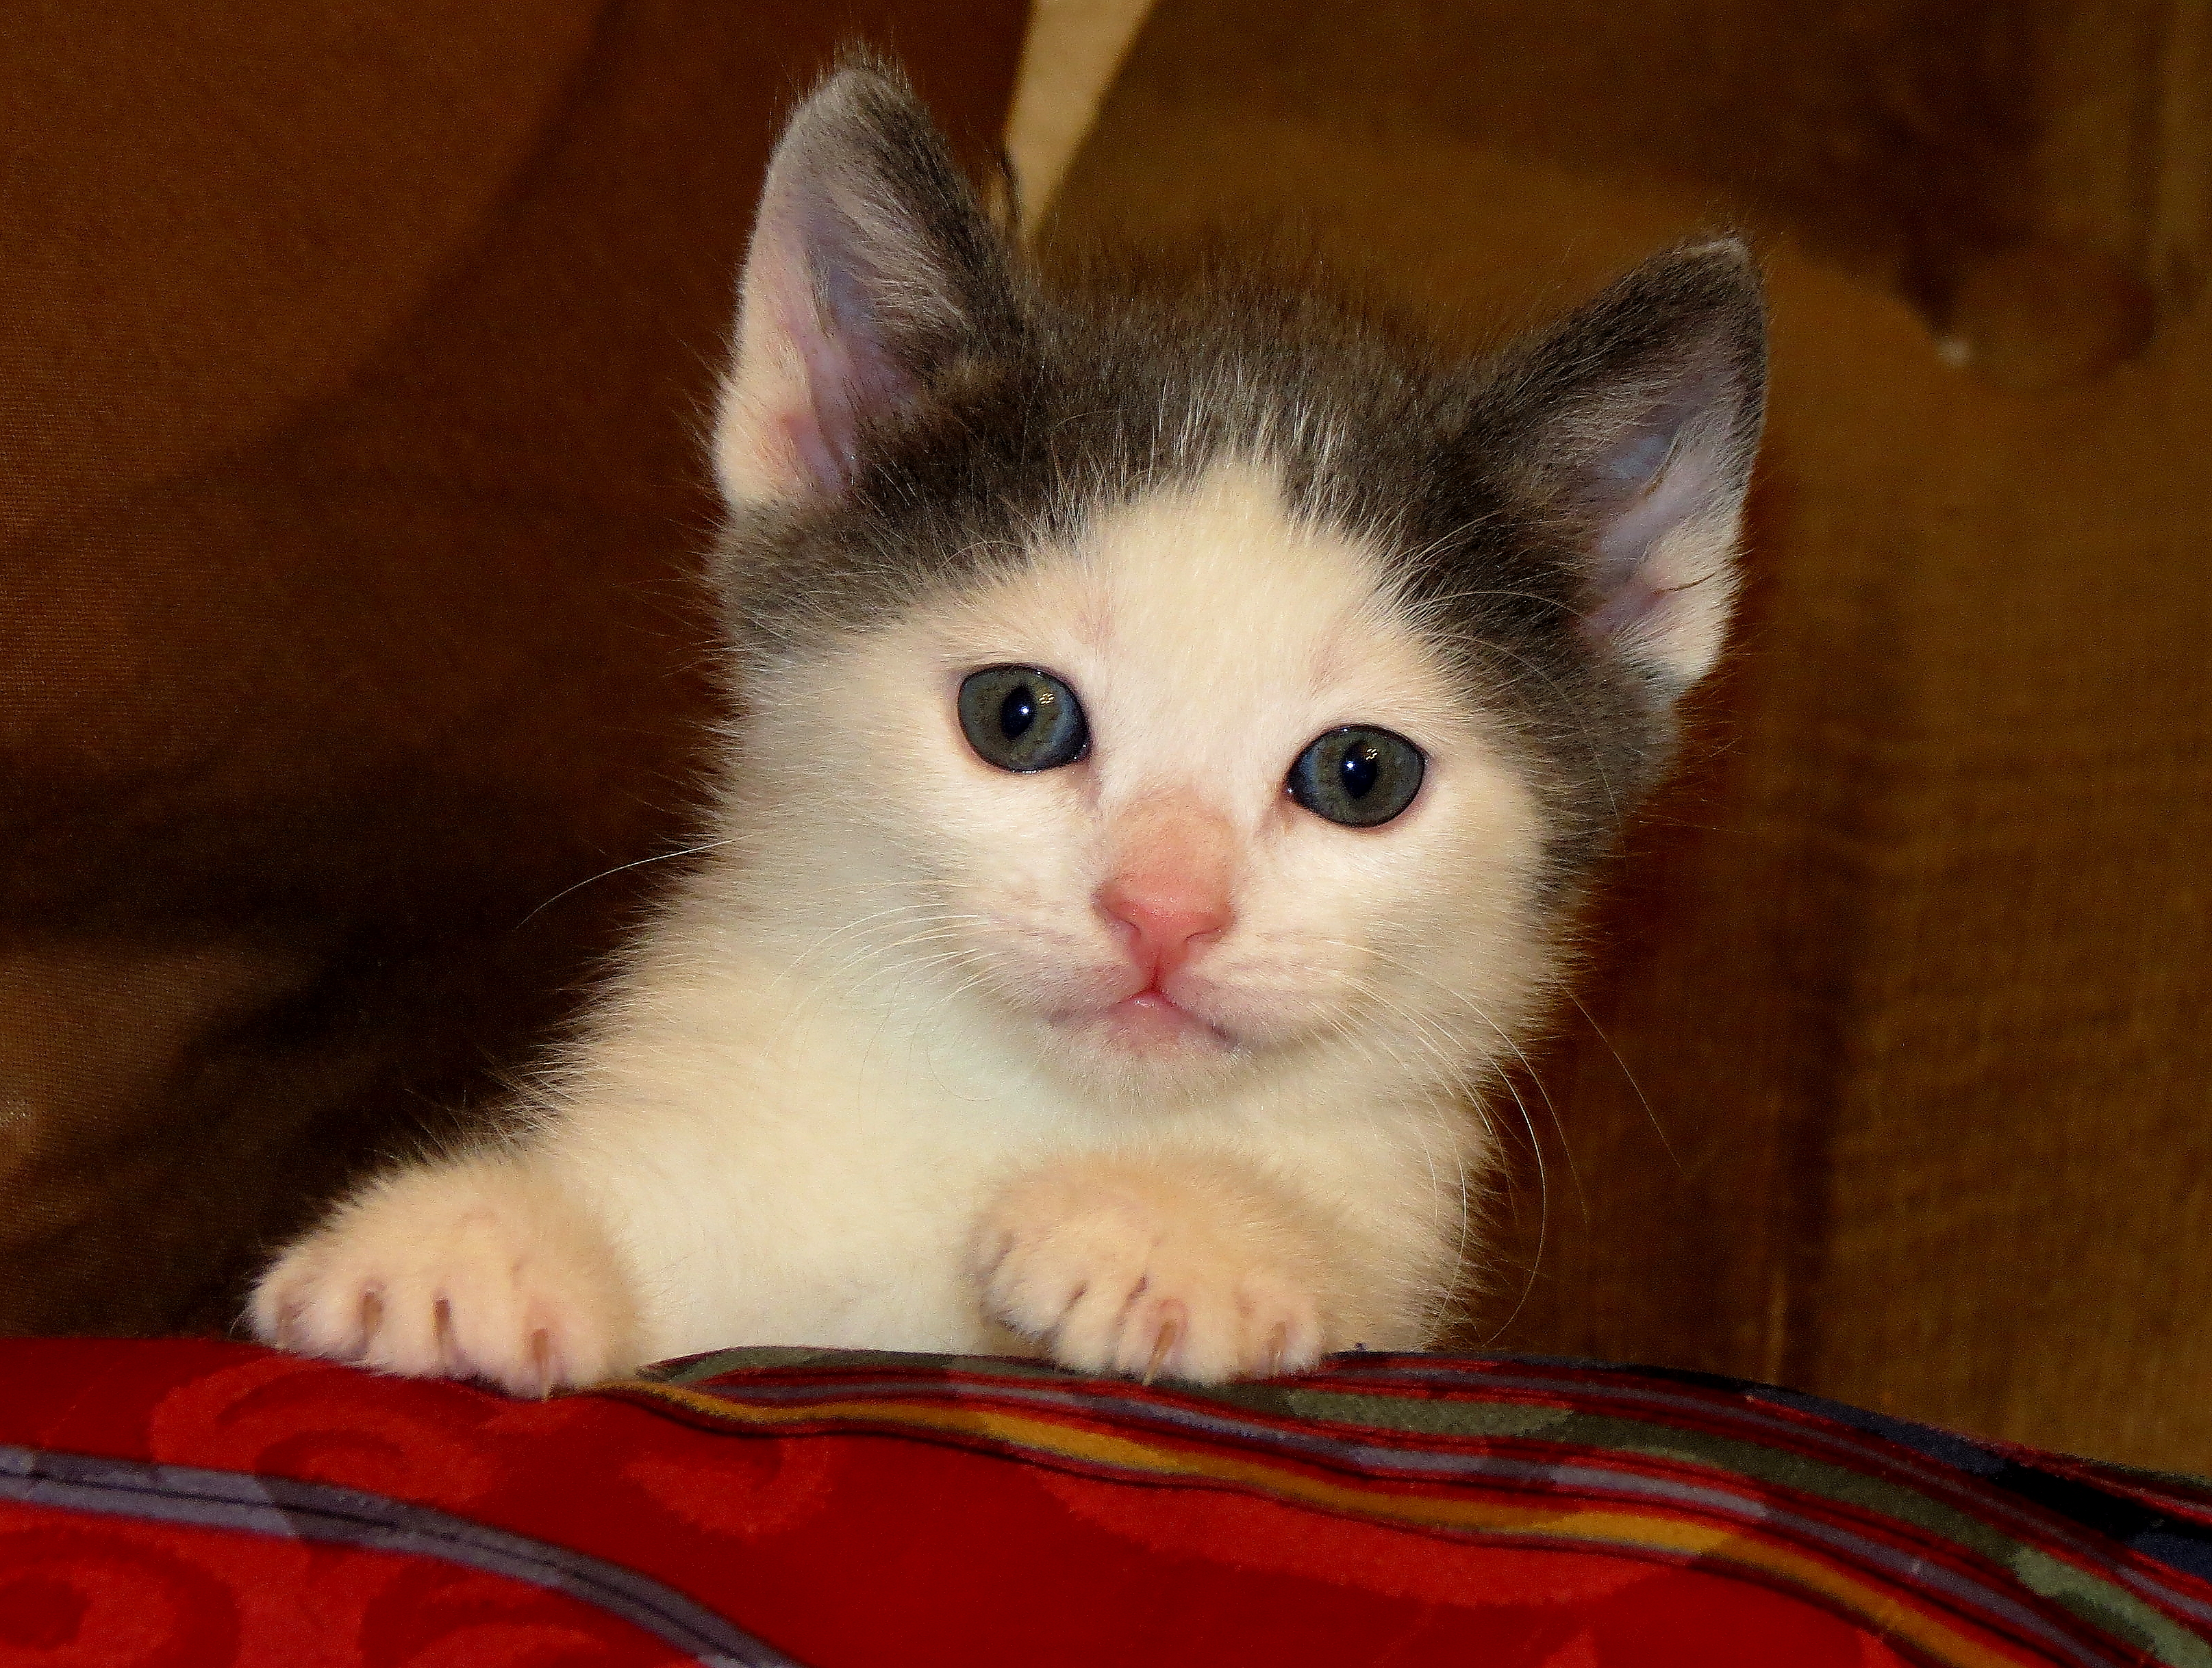
kitten, cat, mammal, snowshoe, cats, whiskers, animals, vertebrate, gatos, ggl1, gaby1, animales, gphoto, canonsx40hs, european shorthair, small to medium sized cats, cat like mammal, carnivoran, domestic short haired cat